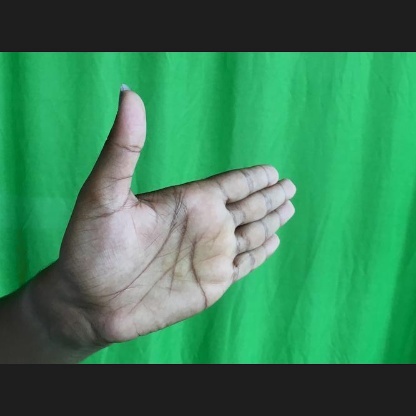
Mudra: Ardhachandran